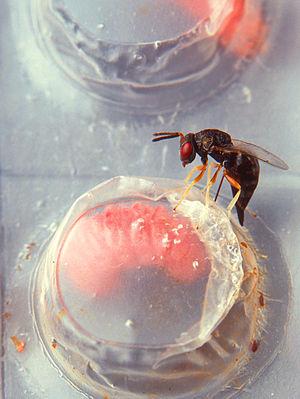
Le parasitisme est une relation biologique durable entre deux êtres vivants hétérospécifiques où un des protagonistes — le parasite — tire profit d'un organisme hôte pour se nourrir, s'abriter ou se reproduire. Cette relation aura un effet négatif pour l’hôte. Les organismes qui ne sont pas parasites sont qualifiés de « libres ».
Les Pteromalidae sont une famille de petits chalcidiens qui sont en large majorité des insectes entomophages parasitoïdes d'autres insectes ou arthropodes. Certains d'entre eux sont utilisés en lutte biologique.